Abaza family

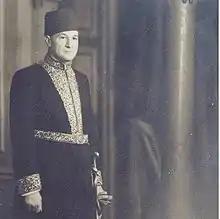
Aziz Pasha Abaza, poet and governor of Al Qalyoubiya, Faiyum and the Suez Canal Zone

David E. Millis writes of the Abaza family's marriage with the al-Ayed clan reporting that the latter's history in Egypt spans 1400 years. He states al-Ayed trace "their origin back to the Yemenese contingents of the initial Islamic conquerors of Egypt [639-642 AD] ... [and] the ancient tribal confederation of Judham". Ibn Khaldun wrote that Banu Judham originate from Kahlan. Historian al-Maqrizi agrees that al-Ayed descend from Banu Judham.